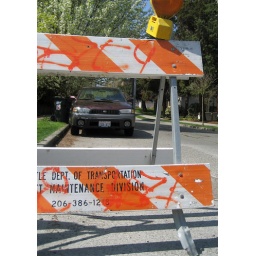
car framed by the construction sign